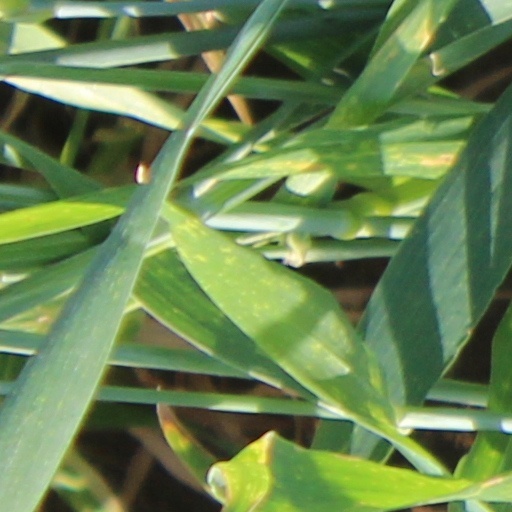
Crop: wheat